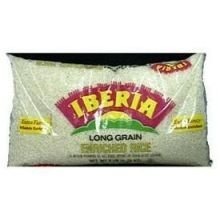
Item Name: Iberia World Foods Rice, Long Grain, 5-Pound (Pack of 8)
Bullet Point: Iberia World Foods Rice, Long Grain, 5-Pound (Pack of 8)
Value: 640.0
Unit: Ounce

Price: 7.97